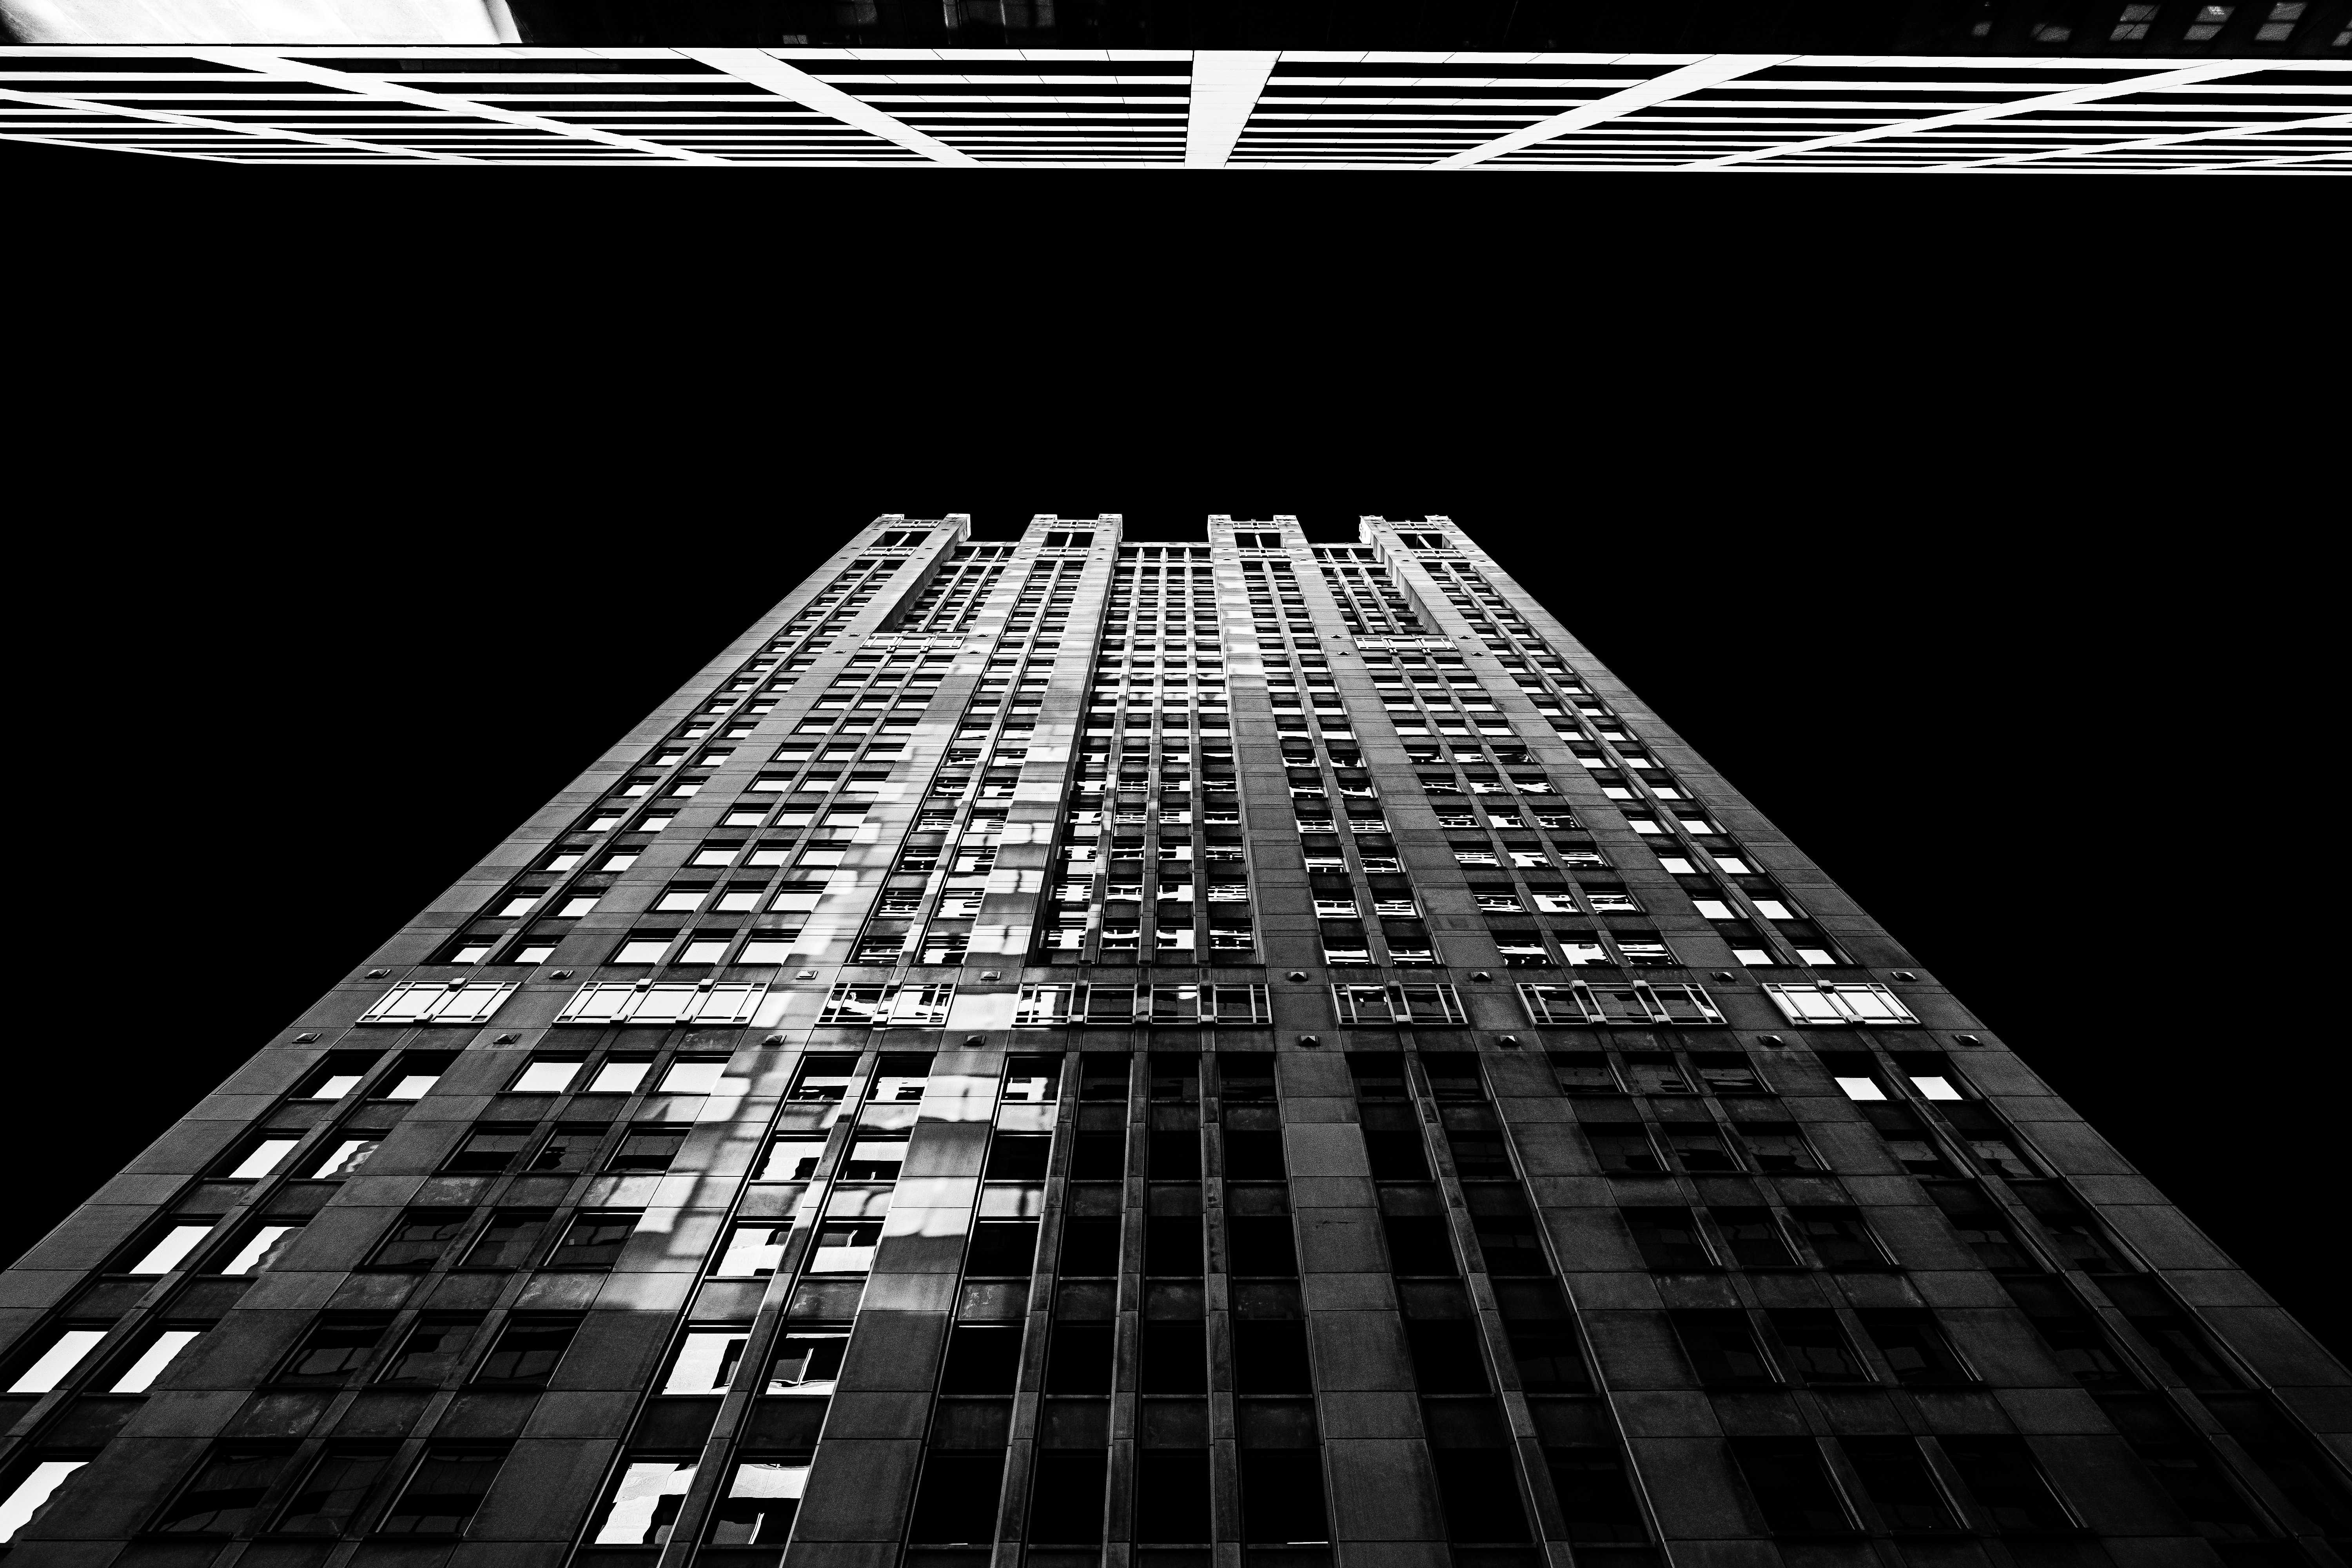
light, black and white, architecture, sky, skyline, building, skyscraper, cityscape, line, reflection, monochrome, symmetry, shape, metropolis, monochrome photography